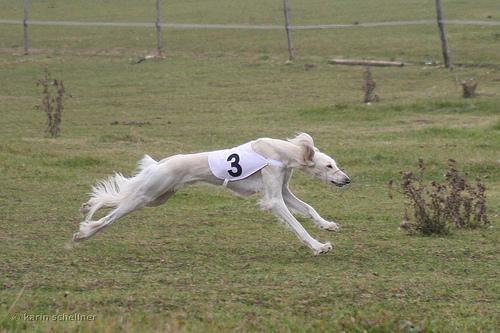
Saluki